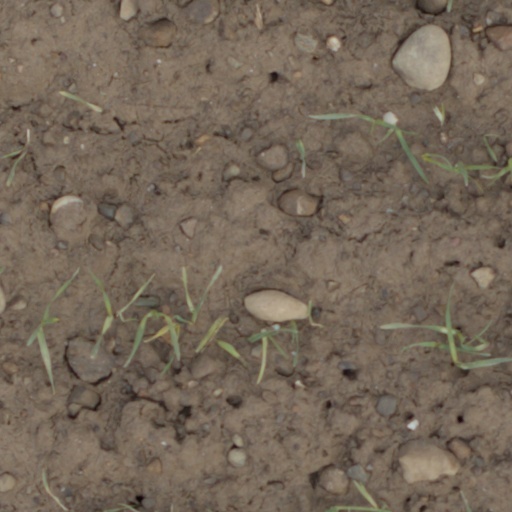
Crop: wheat